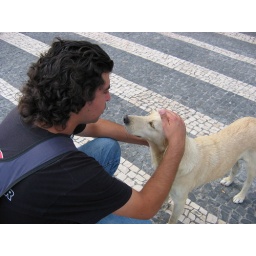
A dear female dog we met in Ponta Delgada - S.Miguel (Azores)